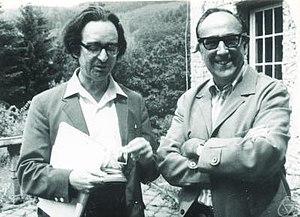
Klaus Wagner est un mathématicien allemand, connu dans son pays pour son rôle de pionnier de la théorie des graphes.
Frank Harary est un mathématicien américain, qui a travaillé en théorie des graphes et ses applications.